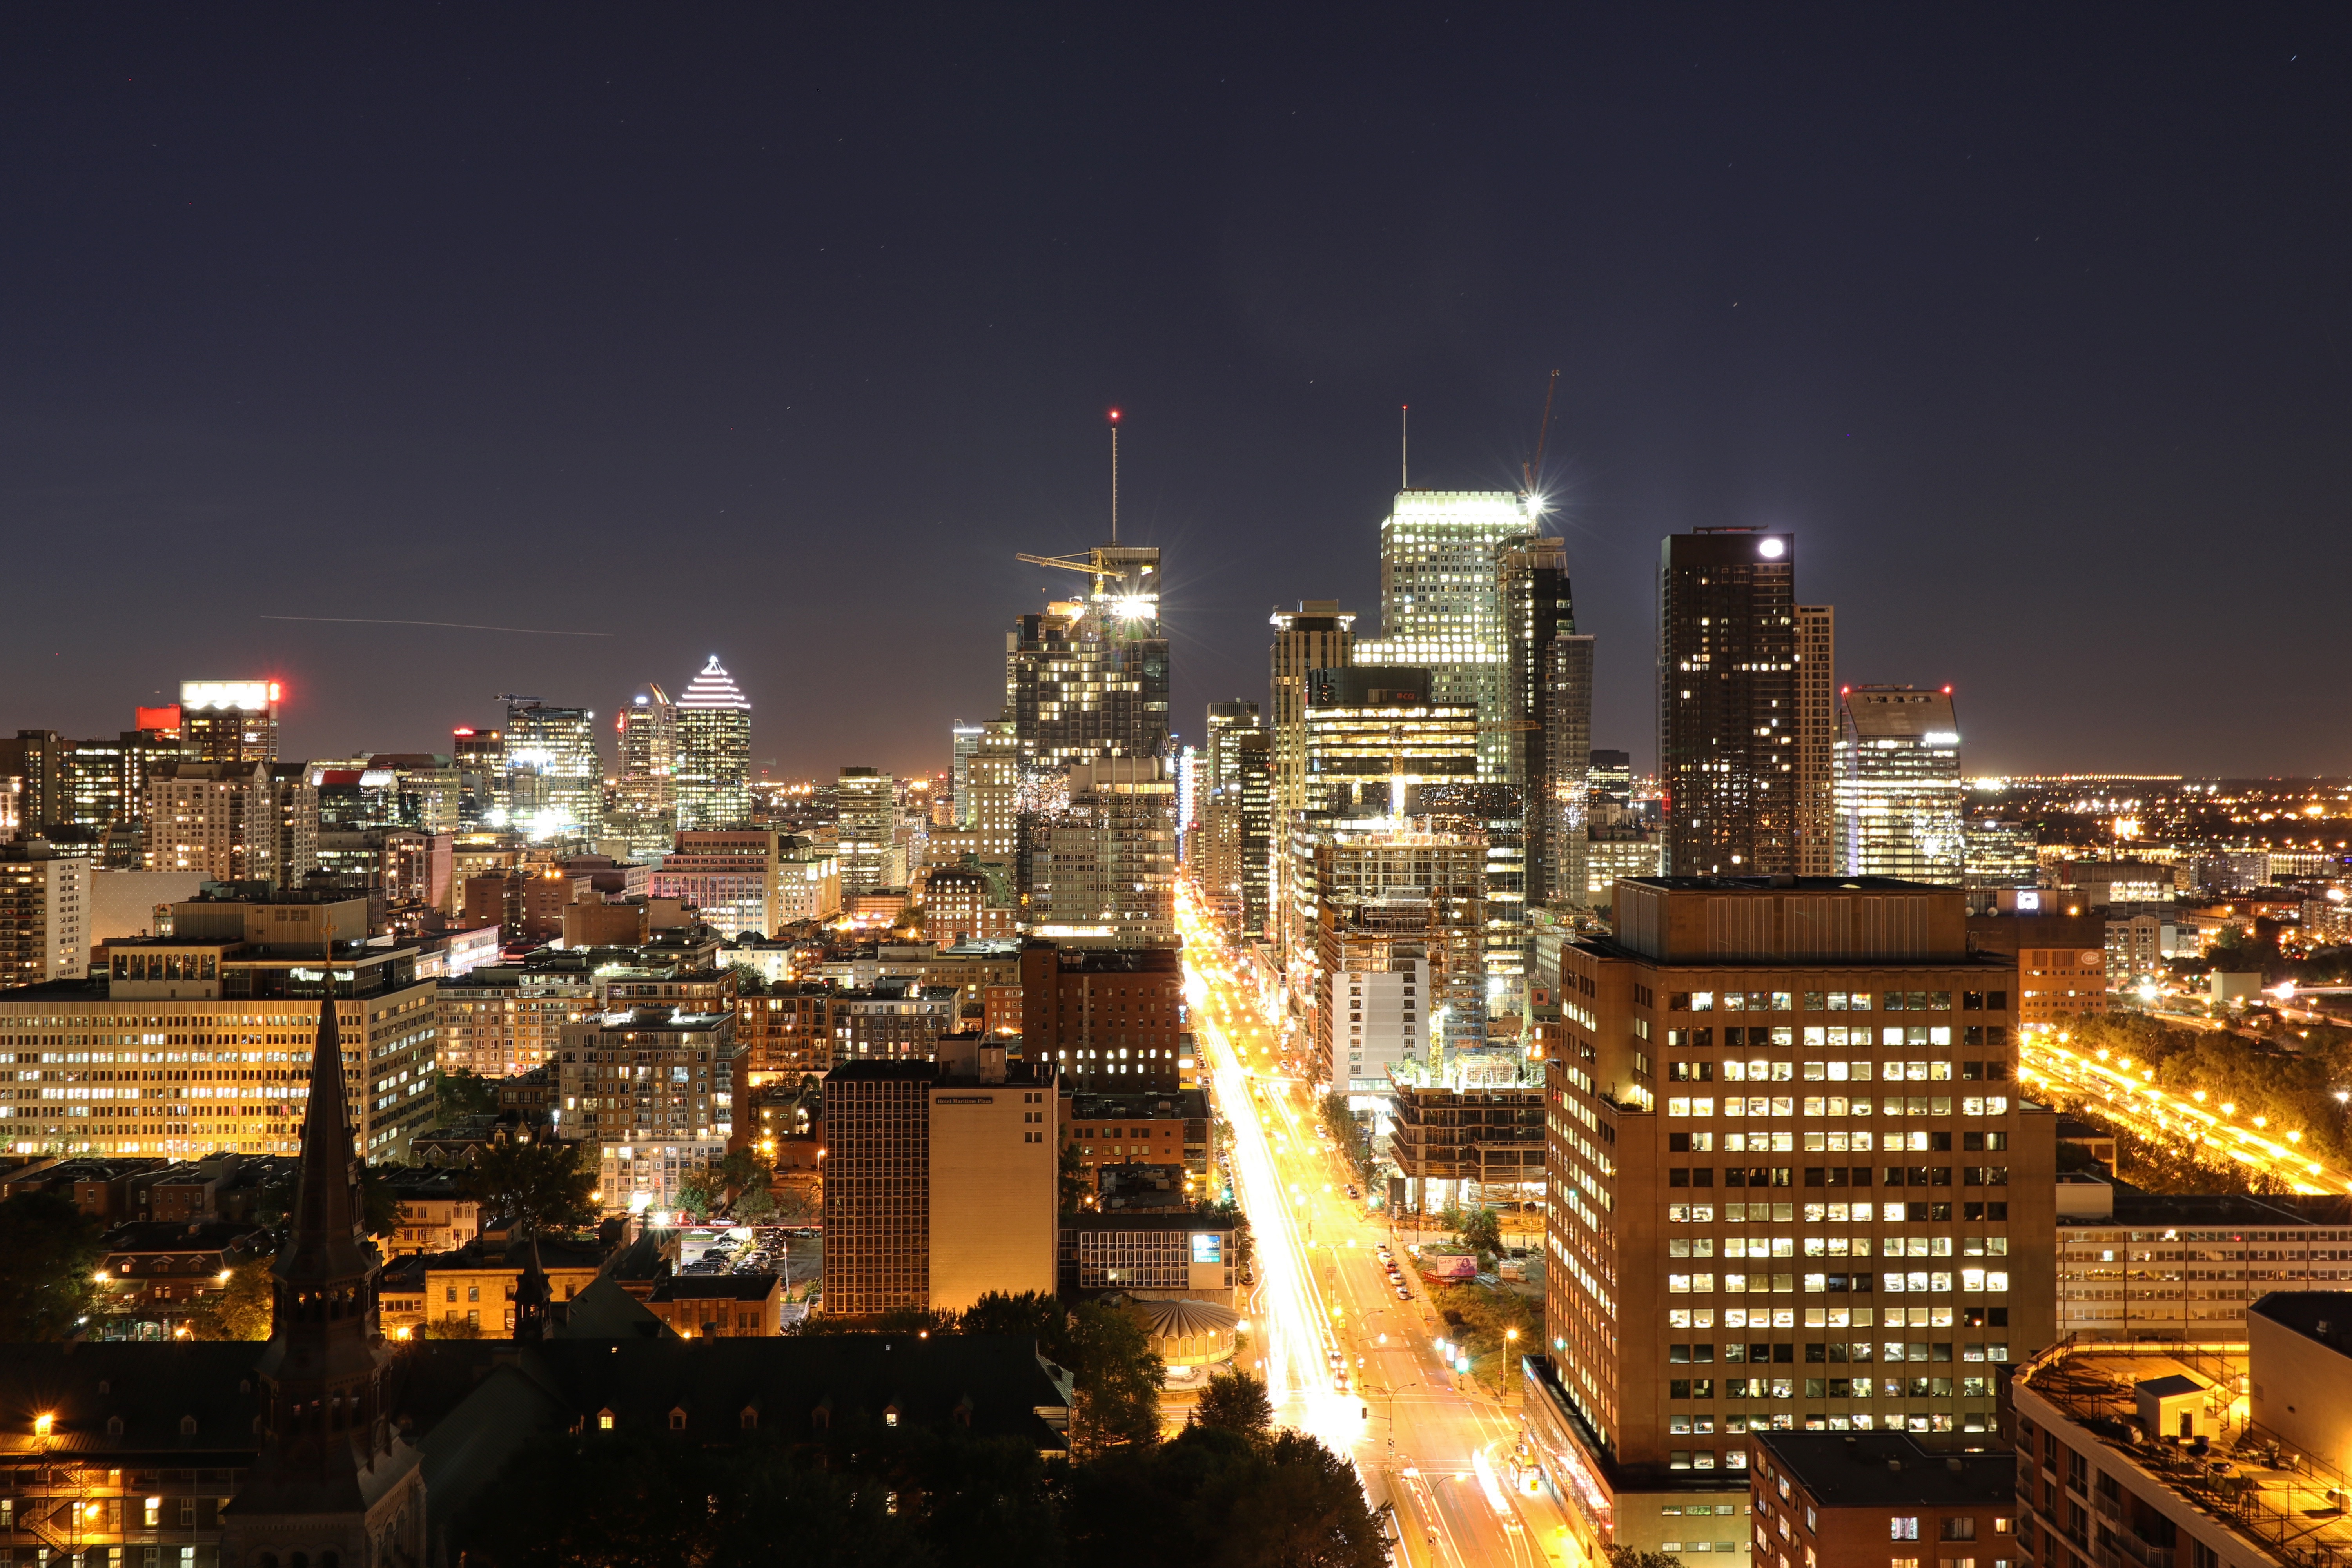
horizon, skyline, night, city, skyscraper, cityscape, downtown, dusk, evening, landmark, tower block, metropolis, urban area, geographical feature, human settlement, metropolitan area